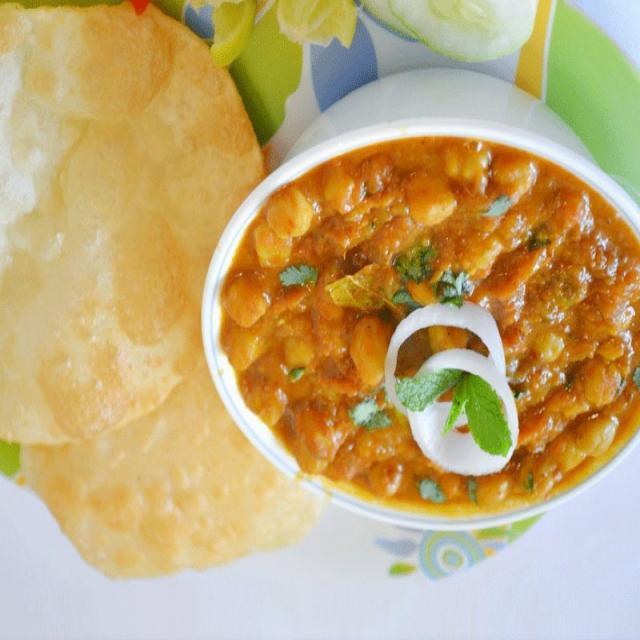
Dish: chole